2013–14 UConn Huskies women's basketball team

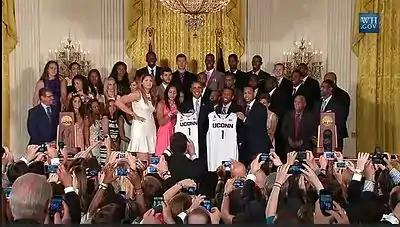
2014 UConn National championship teams at the White House

The win by UConn in the semifinal game, coupled with the win by Notre Dame over Maryland in the other semifinal set up the Championship game between two undefeated teams, a theme that has been repeated in the media. "Sports Illustrated" summed it up by calling it "one of the most anticipated games in the sport's history". It is the first time in NCAA history that two unbeaten teams met in the championship game. The two teams are not unfamiliar with each other; both teams were in the Big East Conference until UConn joined the AAC and Notre Dame joined the ACC. The teams played each other 16 times since the 2009–10 season; in many cases, with much on the line. Most of the games affected conference standings, were conference title games or NCAA Final Four games. Three of the game went to overtime. Because the two teams were now in different conferences, it was the first time in many years the two teams had not met in the regular season.